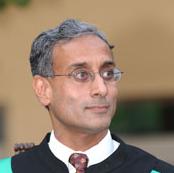
Age: 48